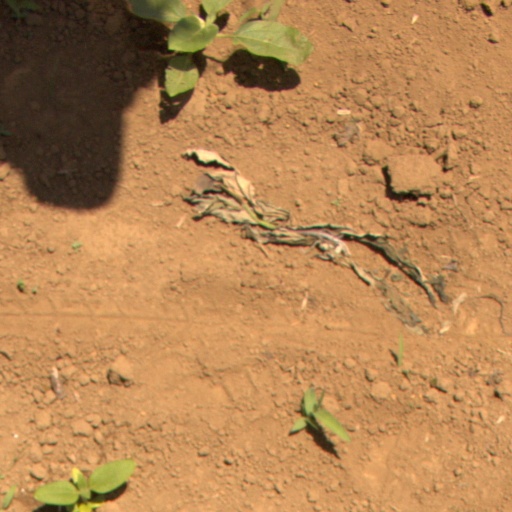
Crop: Jerusalem artichoke